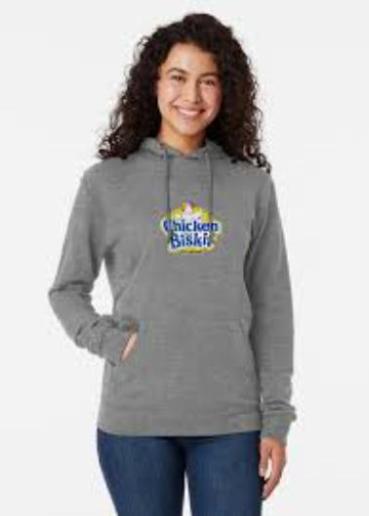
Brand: chicken in a biskit
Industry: Food